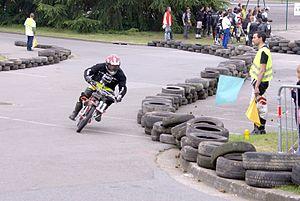
Course de Solex pendant le festival Rock'n Solex à Rennes
Le Campus de Beaulieu est un campus rennais situé à l'est de la ville, à proximité du site de Beaulieu de la technopole de Rennes Atalante, et spécialisé dans les sciences dures. Le Campus regroupe les formations et activités de recherche développées à l'université de Rennes 1 dans les domaines Sciences et Technologie ainsi que Philosophie, l'INSA de Rennes et l’École de Chimie de Rennes. Il héberge également des services centraux de l’établissement. Il accueille environ 10 000 personnes sur 60 hectares arborés.
Le Rock'n Solex est un festival qui se tient tous les ans à Rennes sur le Campus de Beaulieu. Il est organisé bénévolement par les étudiants de l'INSA Rennes depuis 1967, ce qui fait de lui le plus ancien festival étudiant de France. À ses débuts, le festival n'était qu'une course de Solex mais depuis les années 1980, des concerts viennent égayer les soirées des coureurs.